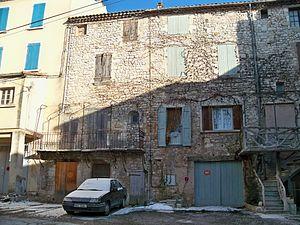
Maison en hauteur à Sault (Vaucluse)
Sault est une commune française située dans le département de Vaucluse, en région Provence-Alpes-Côte d'Azur.